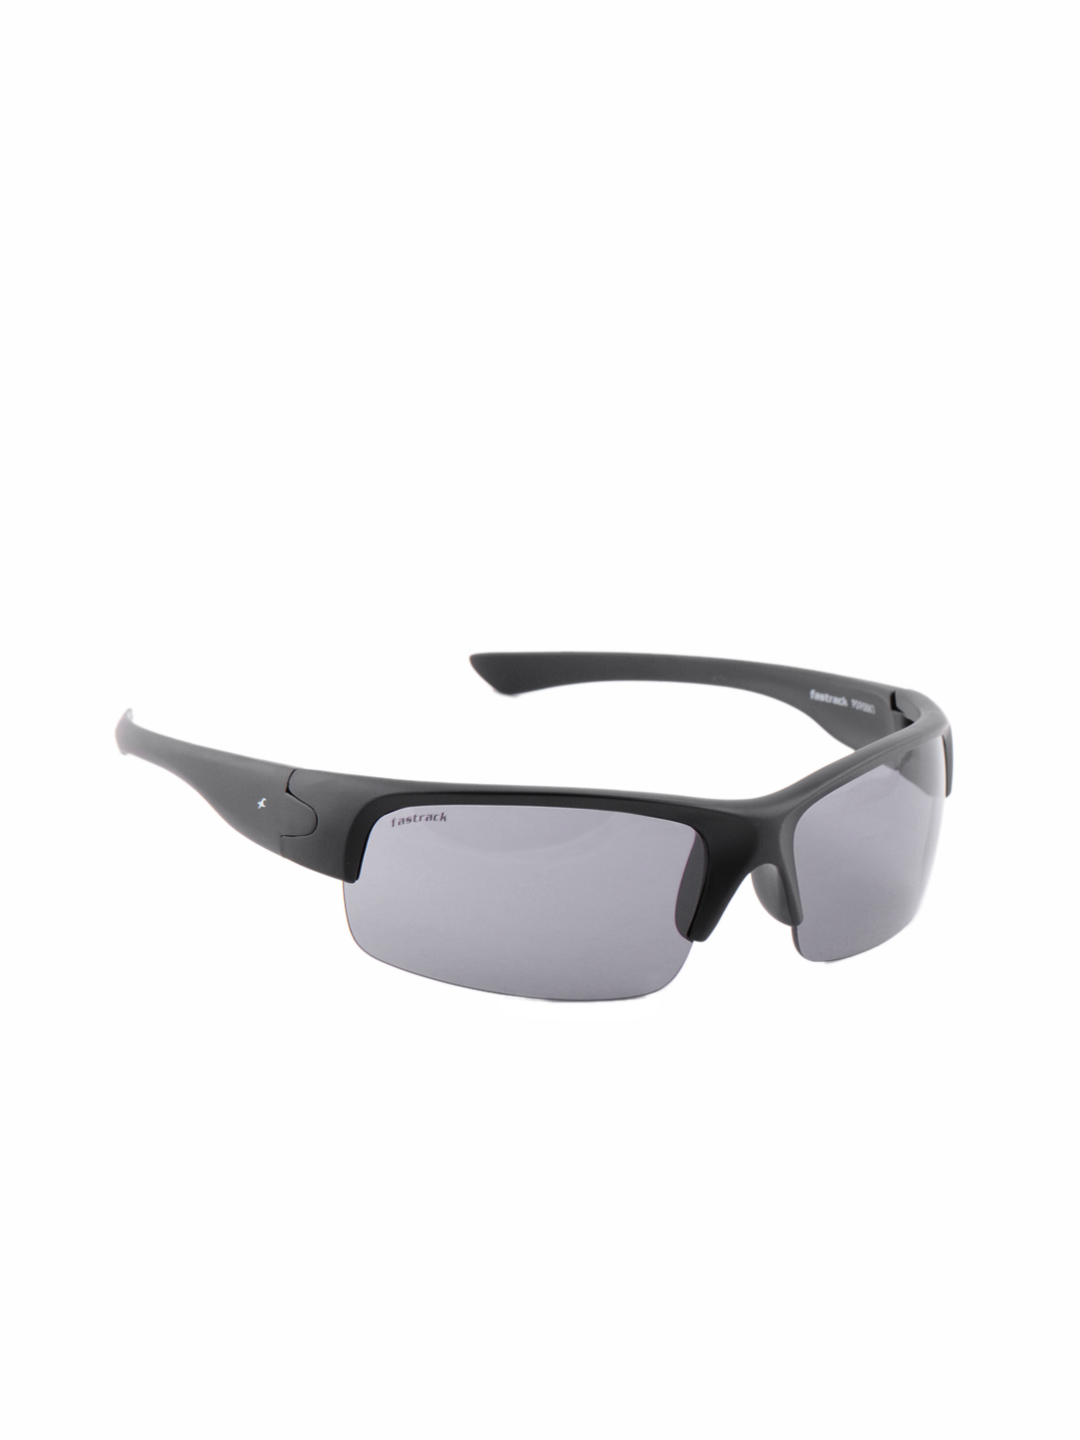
Fastrack Men Sunglasses
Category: Accessories / Eyewear / Sunglasses
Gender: Men
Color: Black
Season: Winter 2016
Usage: Casual